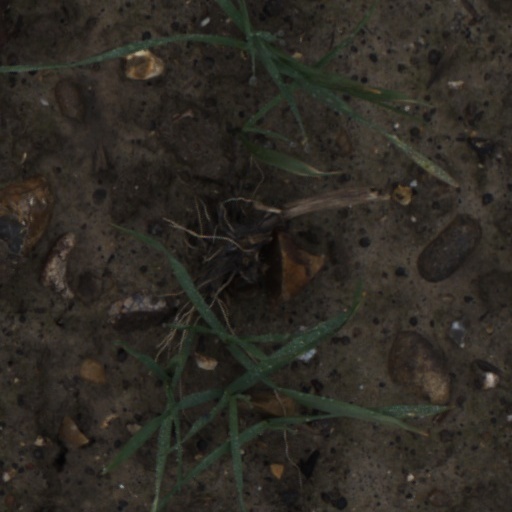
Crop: wheat